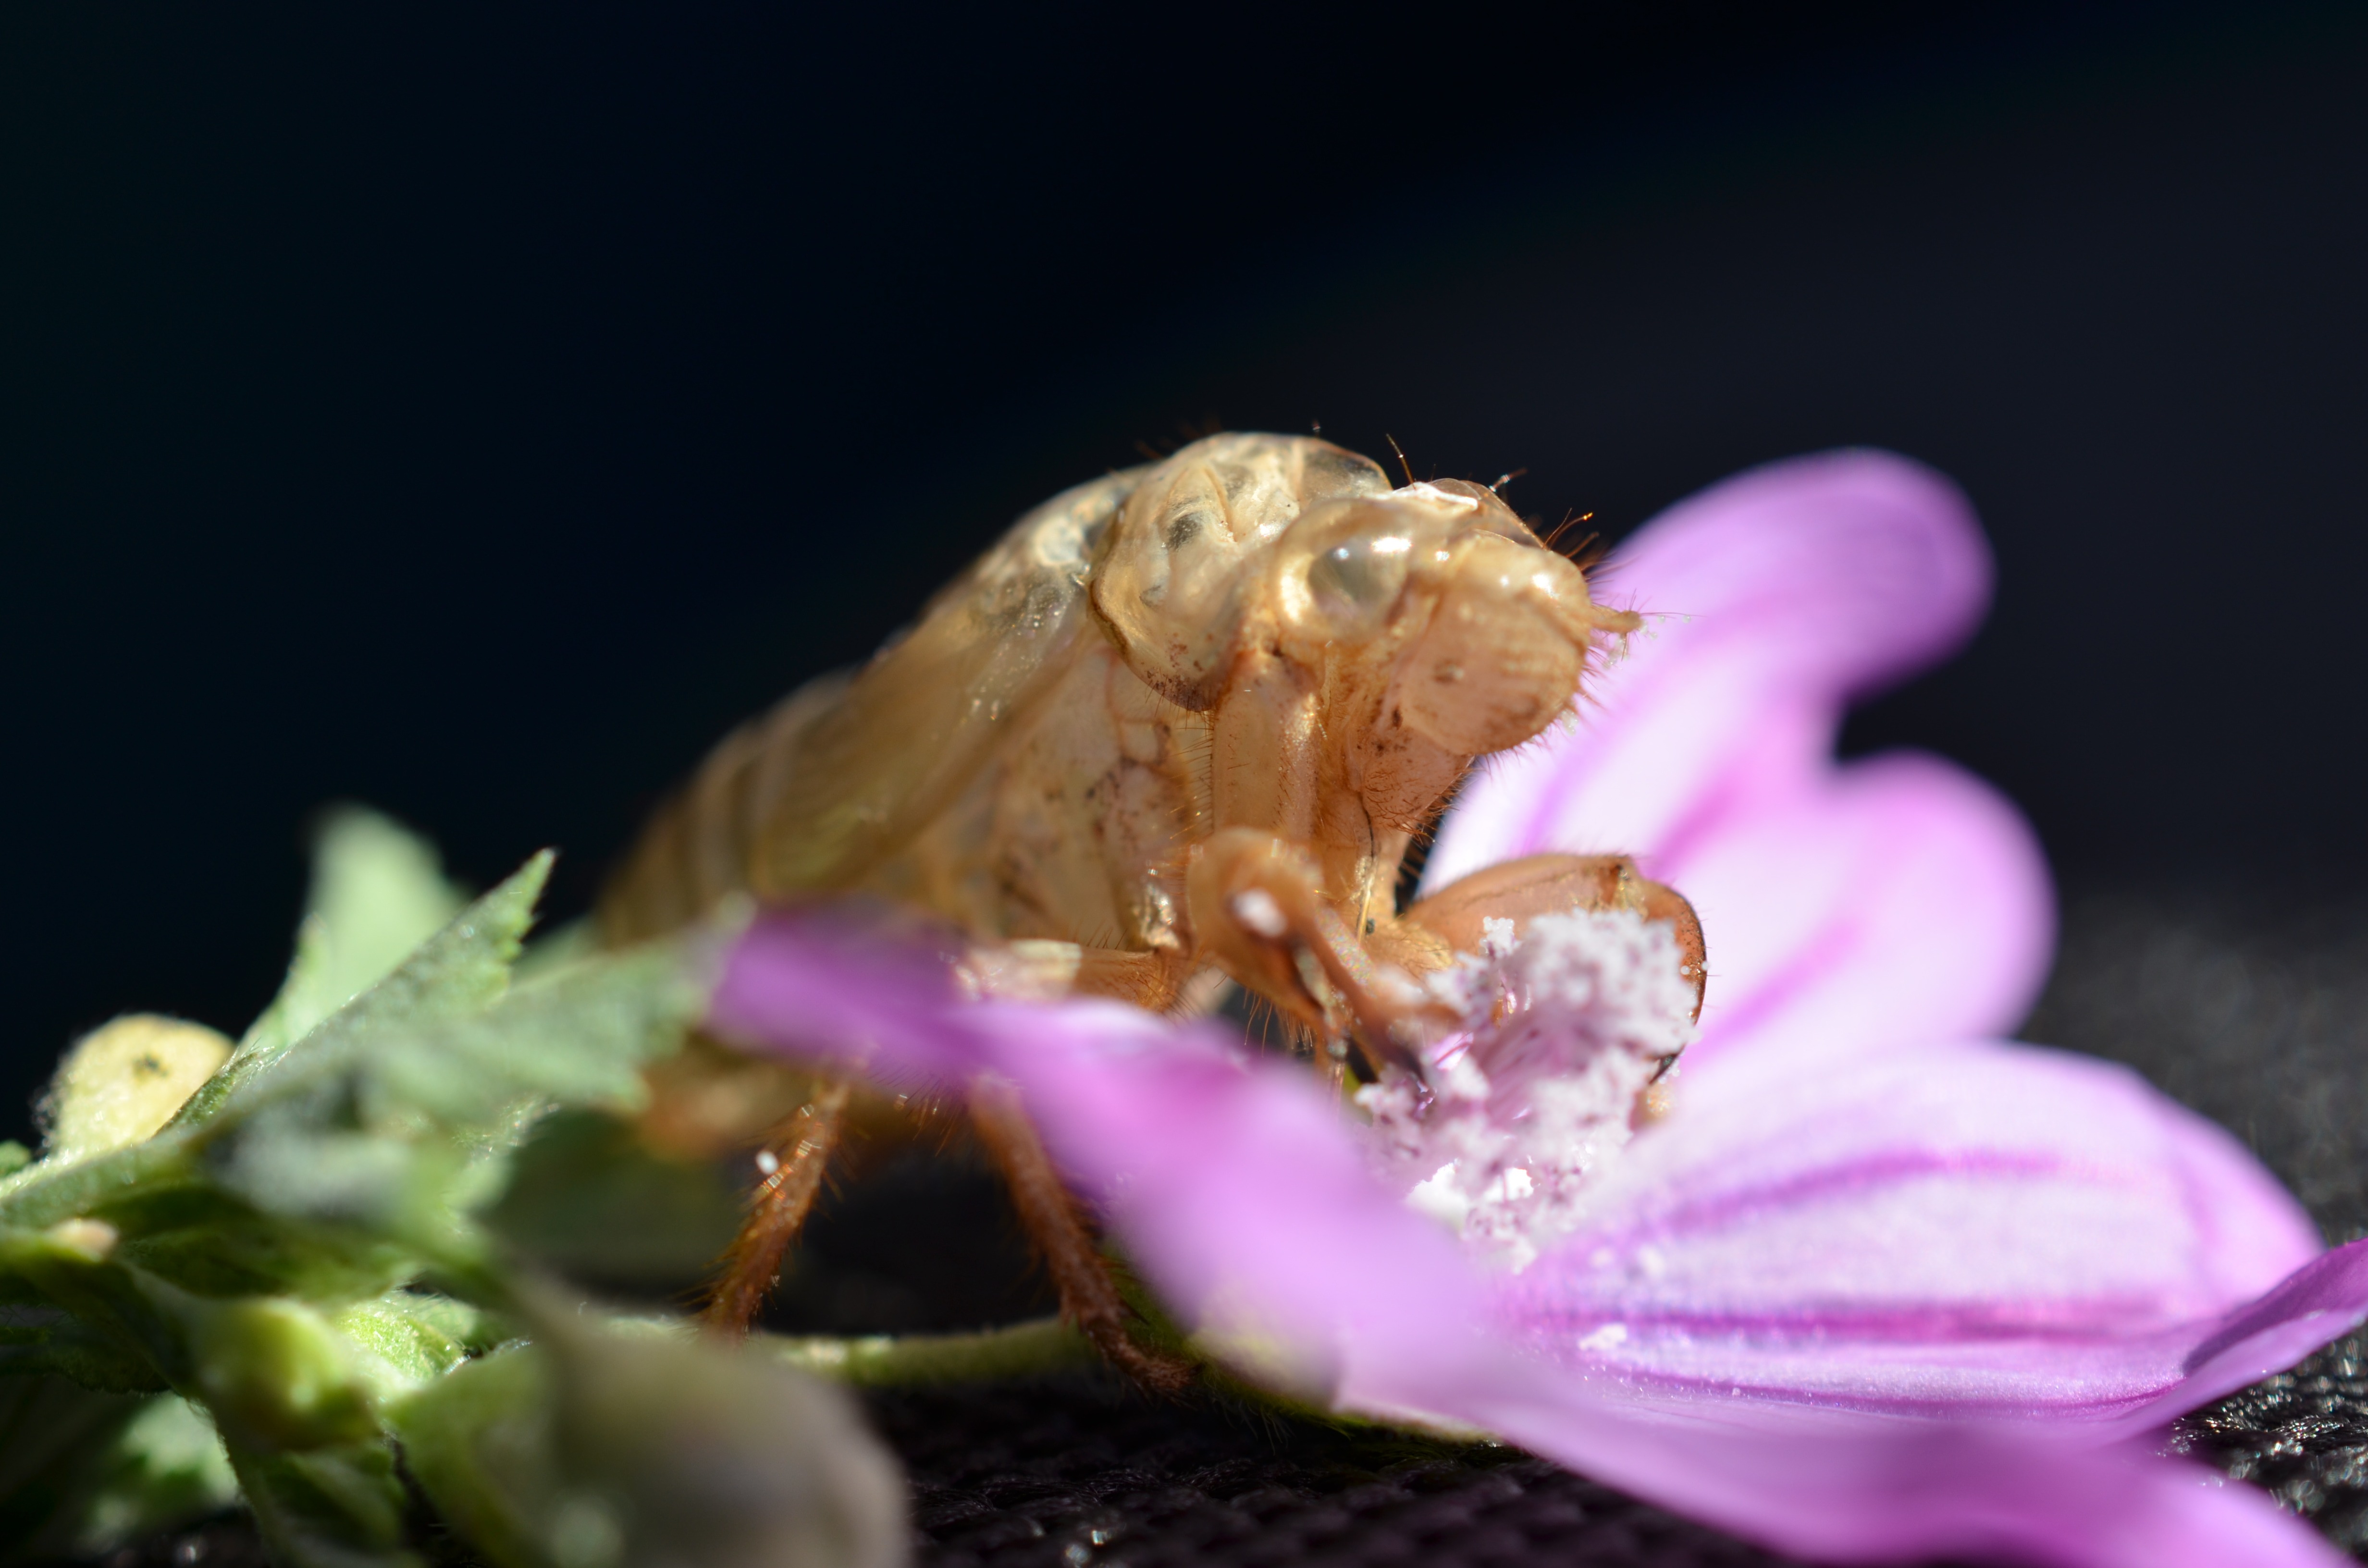
blossom, photography, leaf, flower, purple, petal, bloom, fly, insect, black, flora, fauna, invertebrate, close up, macro photography, vacuum sleeve